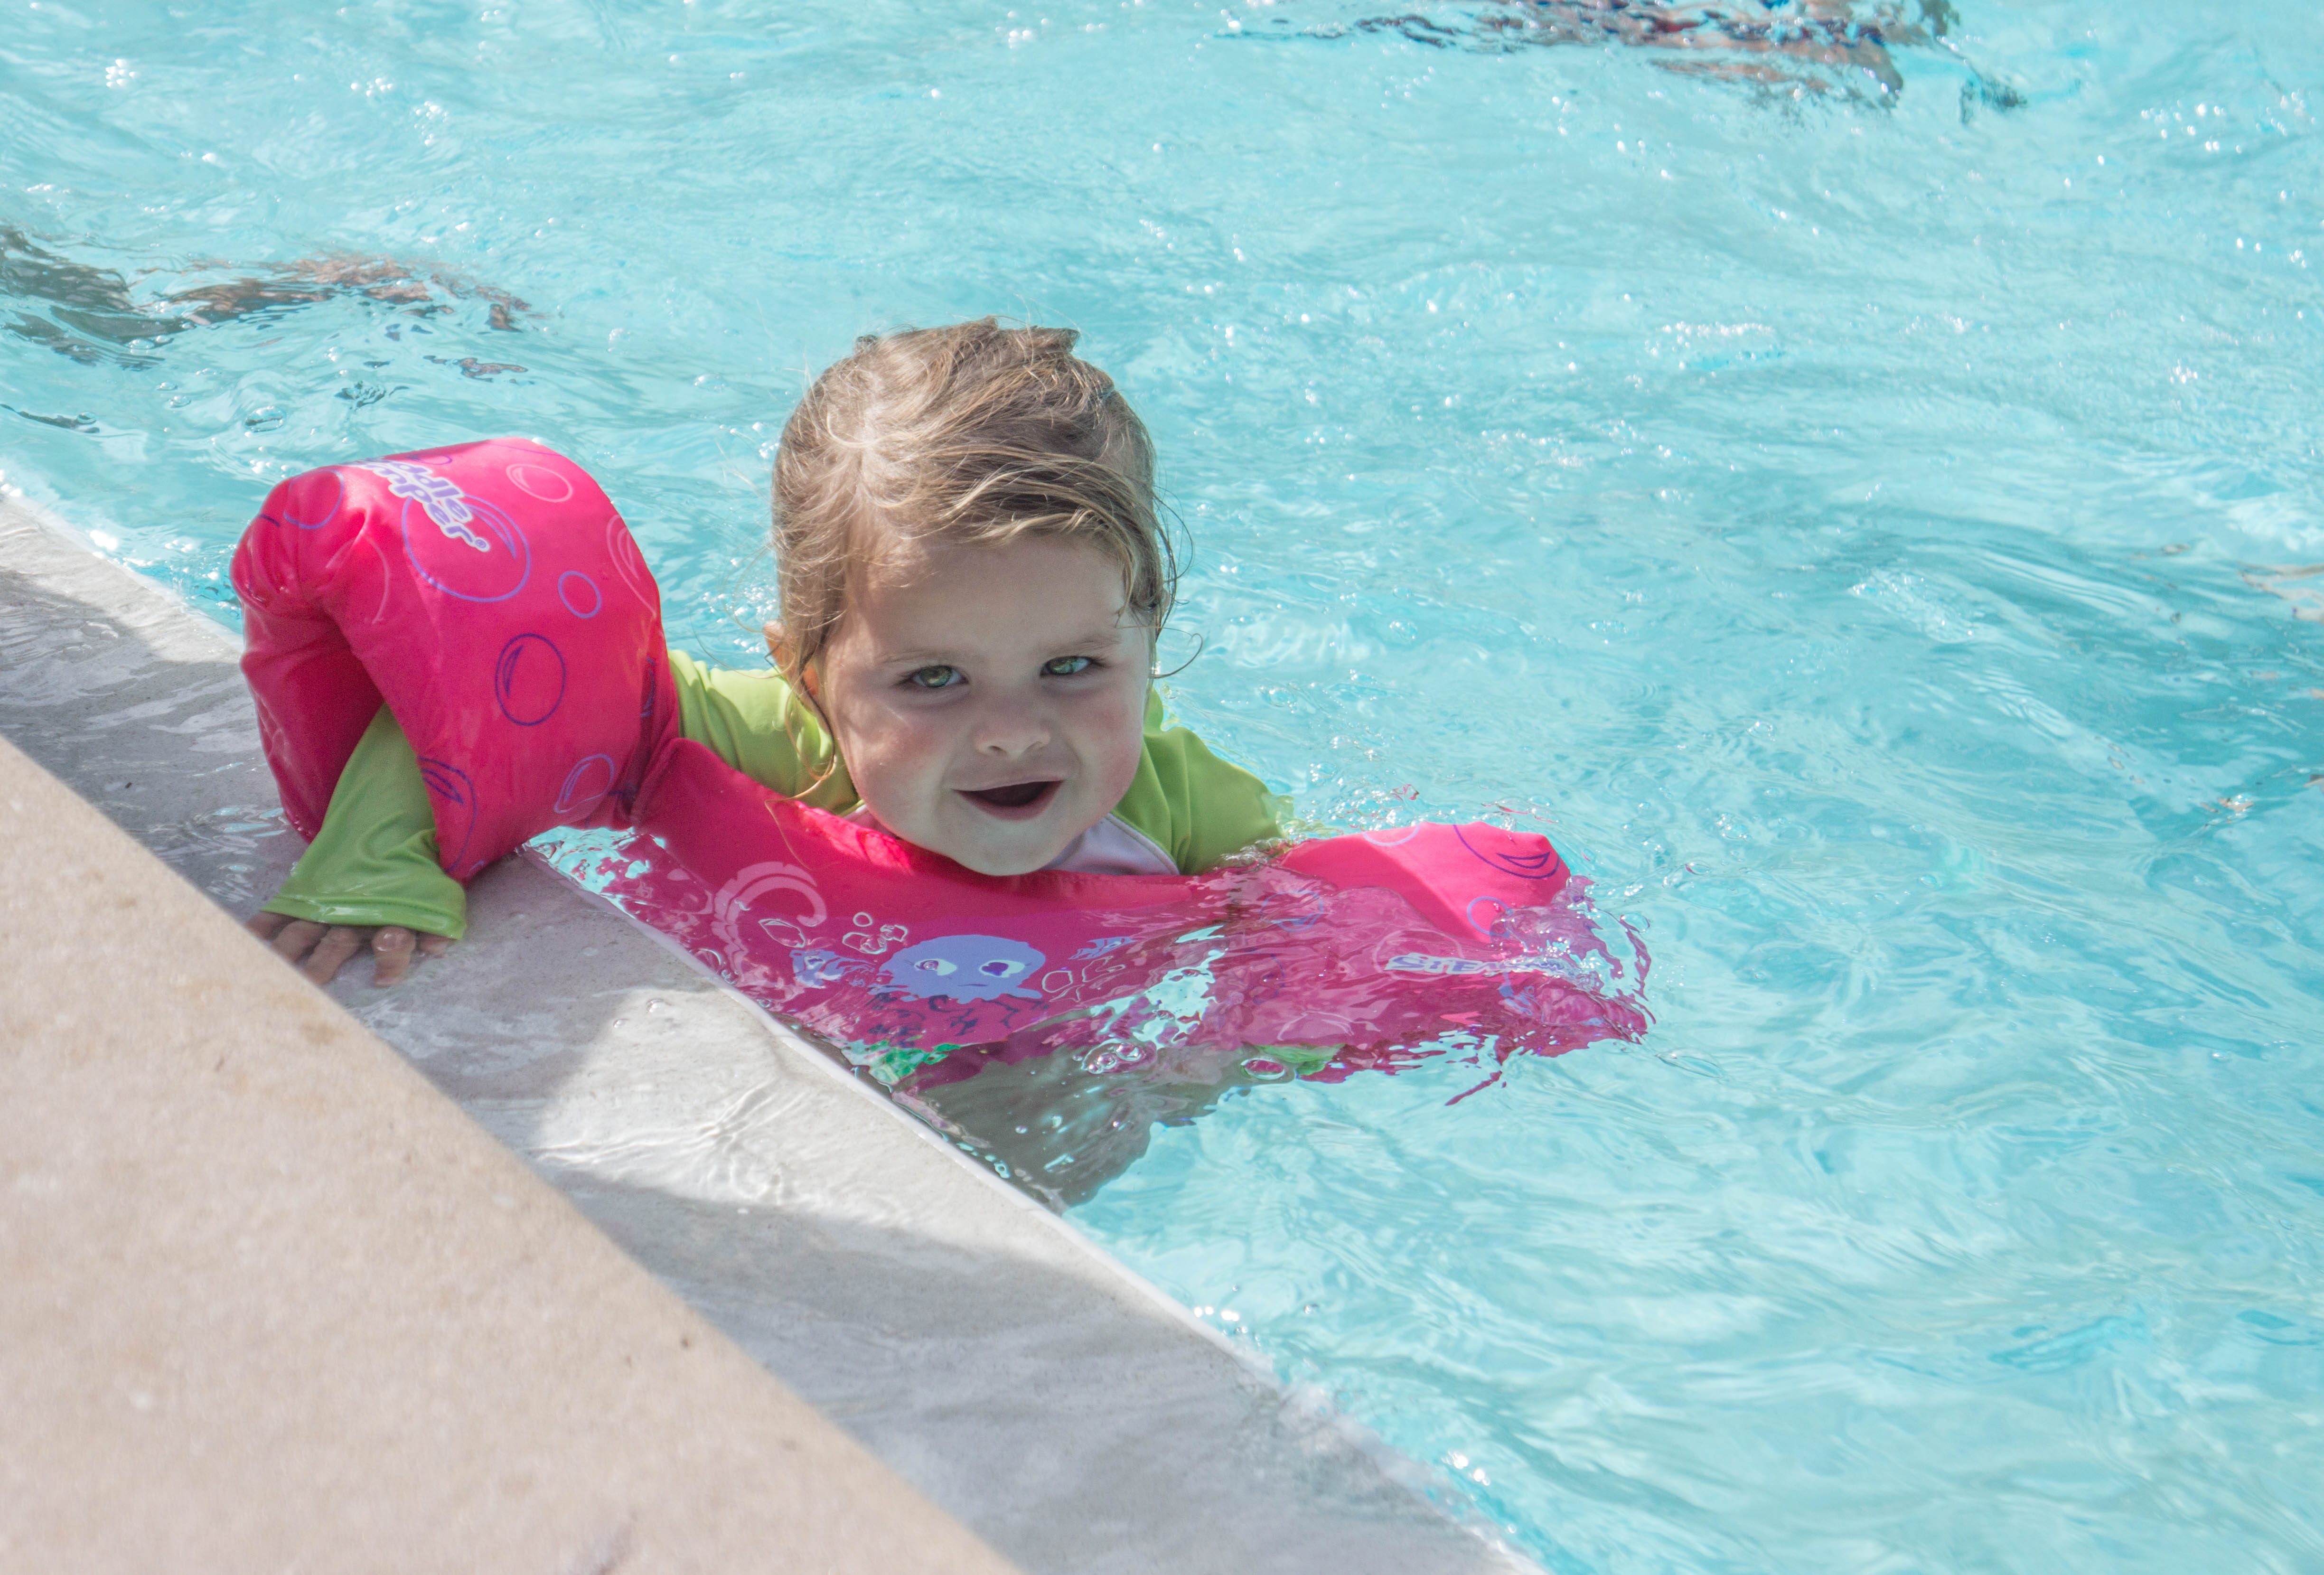
sea, water, people, girl, sport, play, kid, cute, summer, vacation, recreation, pool, young, swimming pool, child, blue, playing, leisure, childhood, smile, swimming, fun, happy, sports, joy, active, kids swimming, water sport, summer fun, outdoor recreation, arm floats